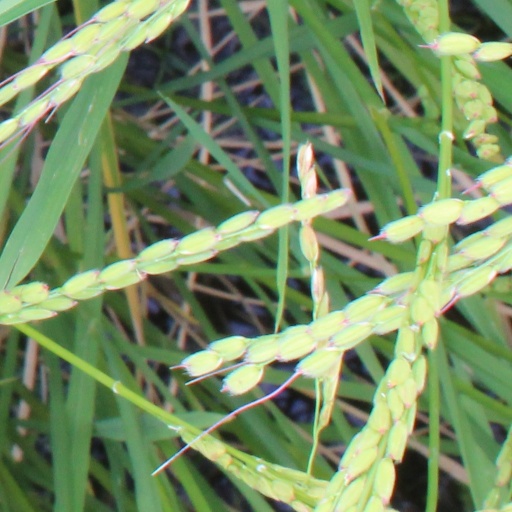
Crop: rice